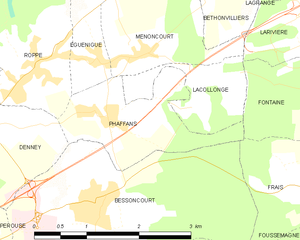
Carte des communes françaises Phaffans